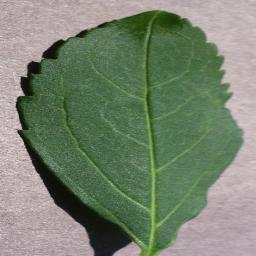
Label: Cherry___healthy